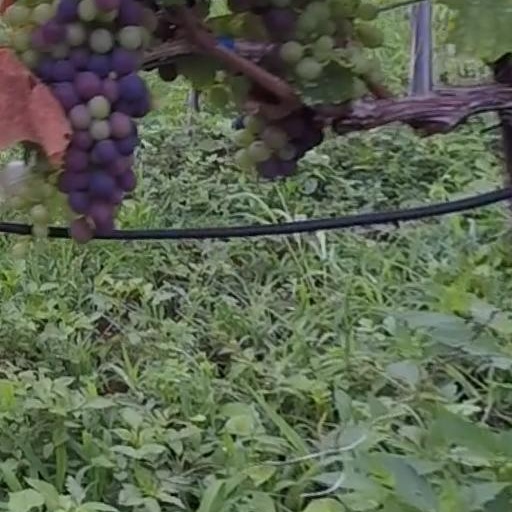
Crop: grape